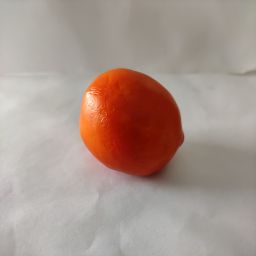
Crop: Tomato
Quality: Ripe